Doki Doki Literature Club!

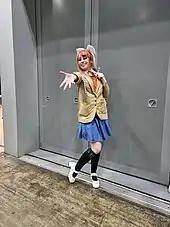
Cosplay of Monika at Crunchyroll Expo Australia 2022 in Melbourne, Australia

In its first three months of release, "Doki Doki Literature Club!" was downloaded over one million times, and exceeded two million downloads about a month later. It has been Let's Played by several prominent YouTubers such as PewDiePie, Markiplier, Jacksepticeye, Etika, and Arin Hanson and Dan Avidan of the Game Grumps. The game has inspired numerous fanmade mods including "Monika After Story", which are also made with the Ren'Py engine. Dan Salvato has reacted positively to the fanmade mods, stating "thanks to the Ren'Py engine, "DDLC" is excellent and highly accessible for modding, something we hope continues for years to come."